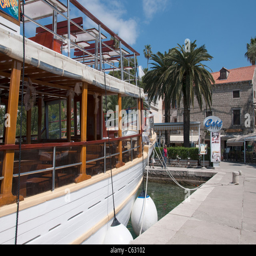
cavtat a beautiful town by the sea